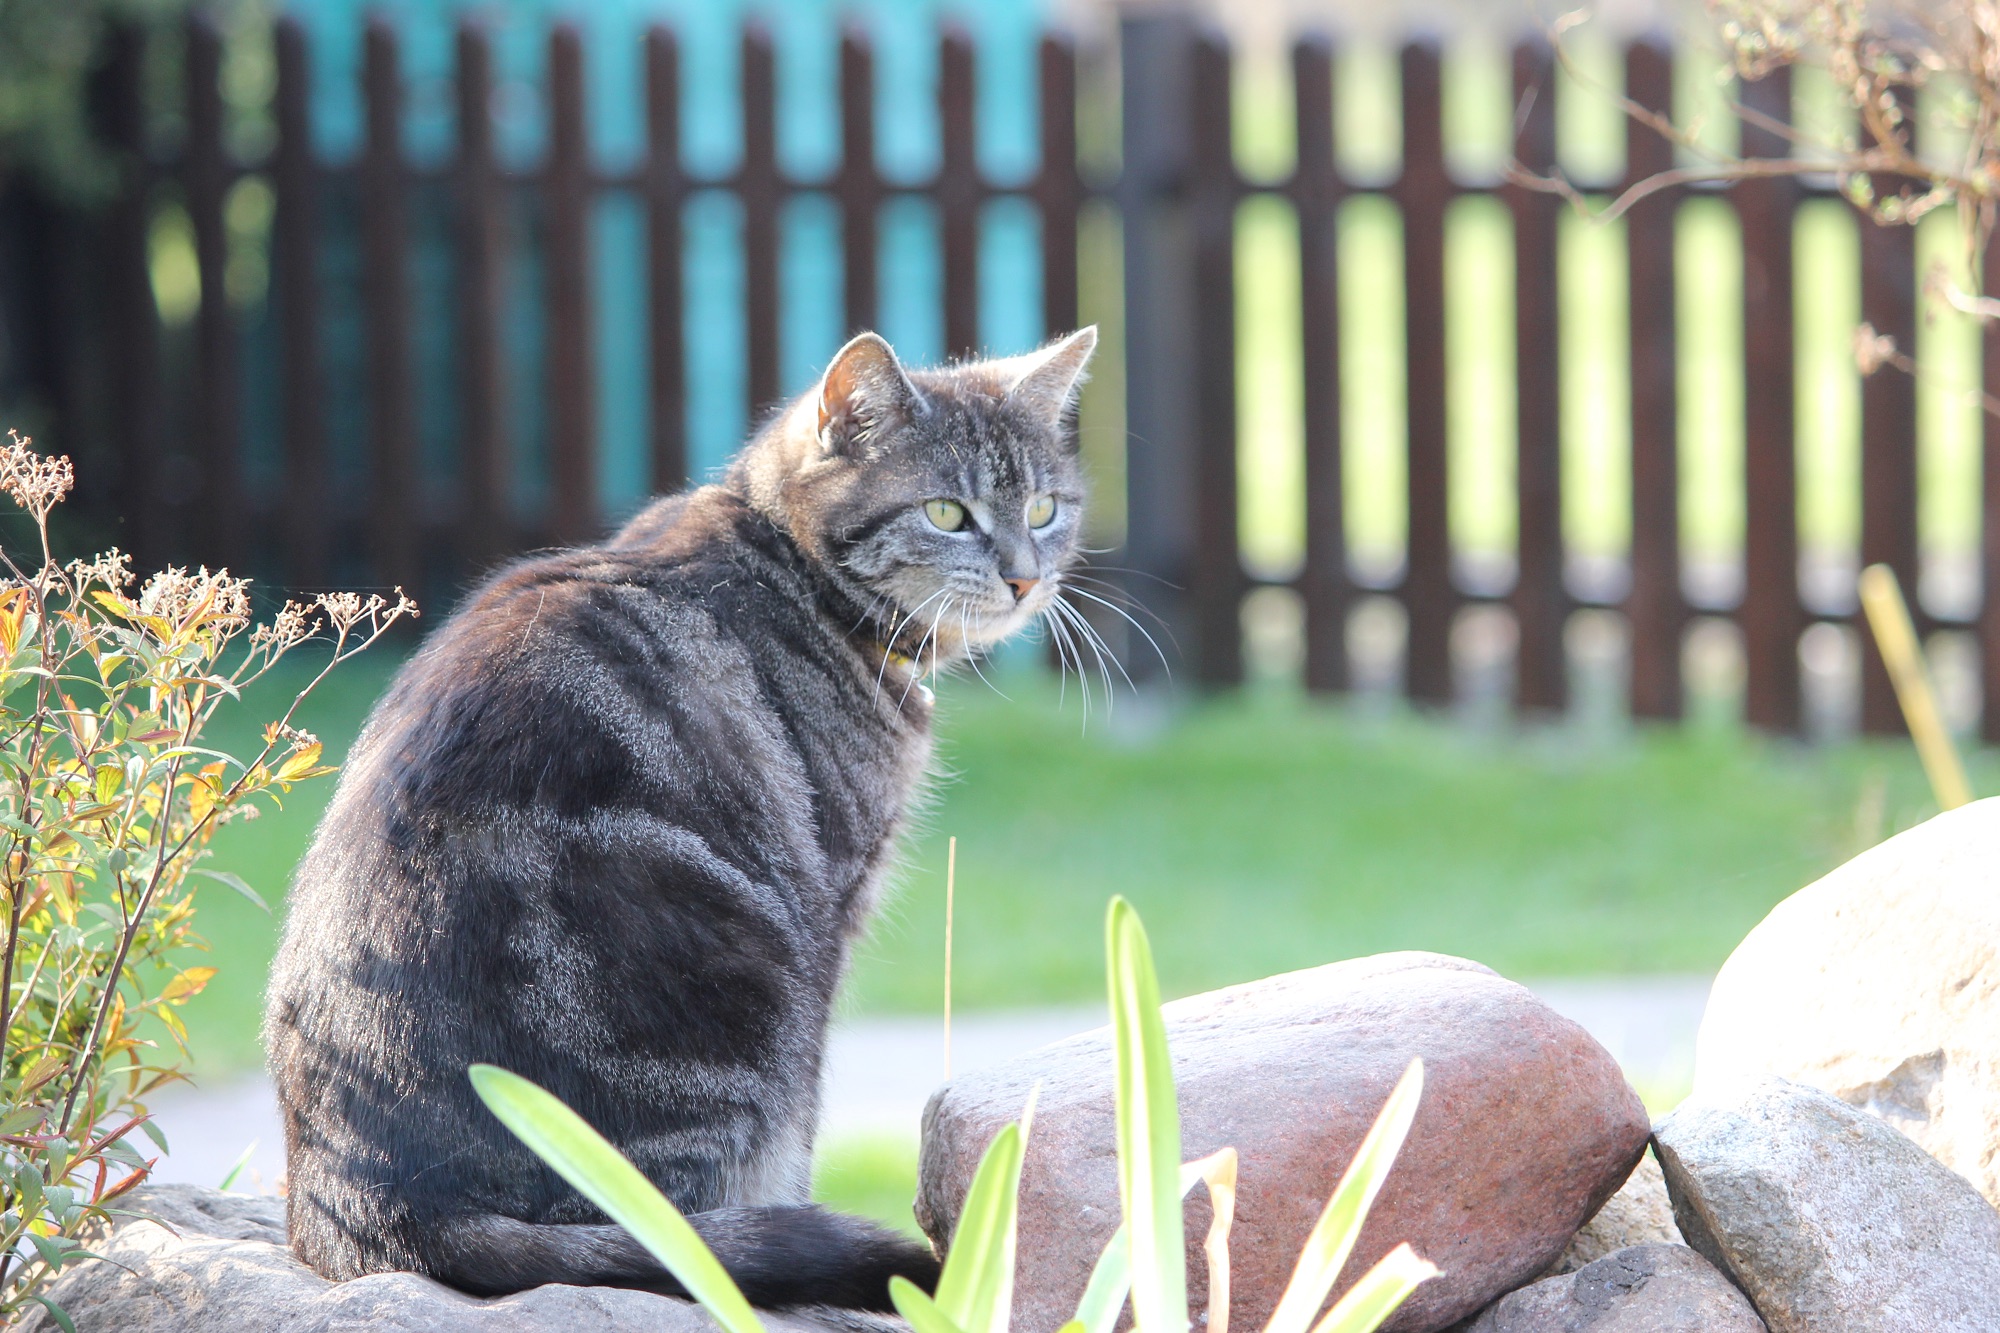
cat, mammal, fauna, whiskers, vertebrate, european shorthair, chartreux, wild cat, small to medium sized cats, cat like mammal, domestic short haired cat